Holme-on-Spalding-Moor

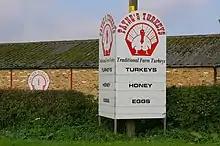
Payne's Turkey Farm

Holme Hall is a country house which was the seat of the Langdale barony. The hall was designated a Grade II* listed building in 1966 and is now recorded in the National Heritage List for England, maintained by Historic England.